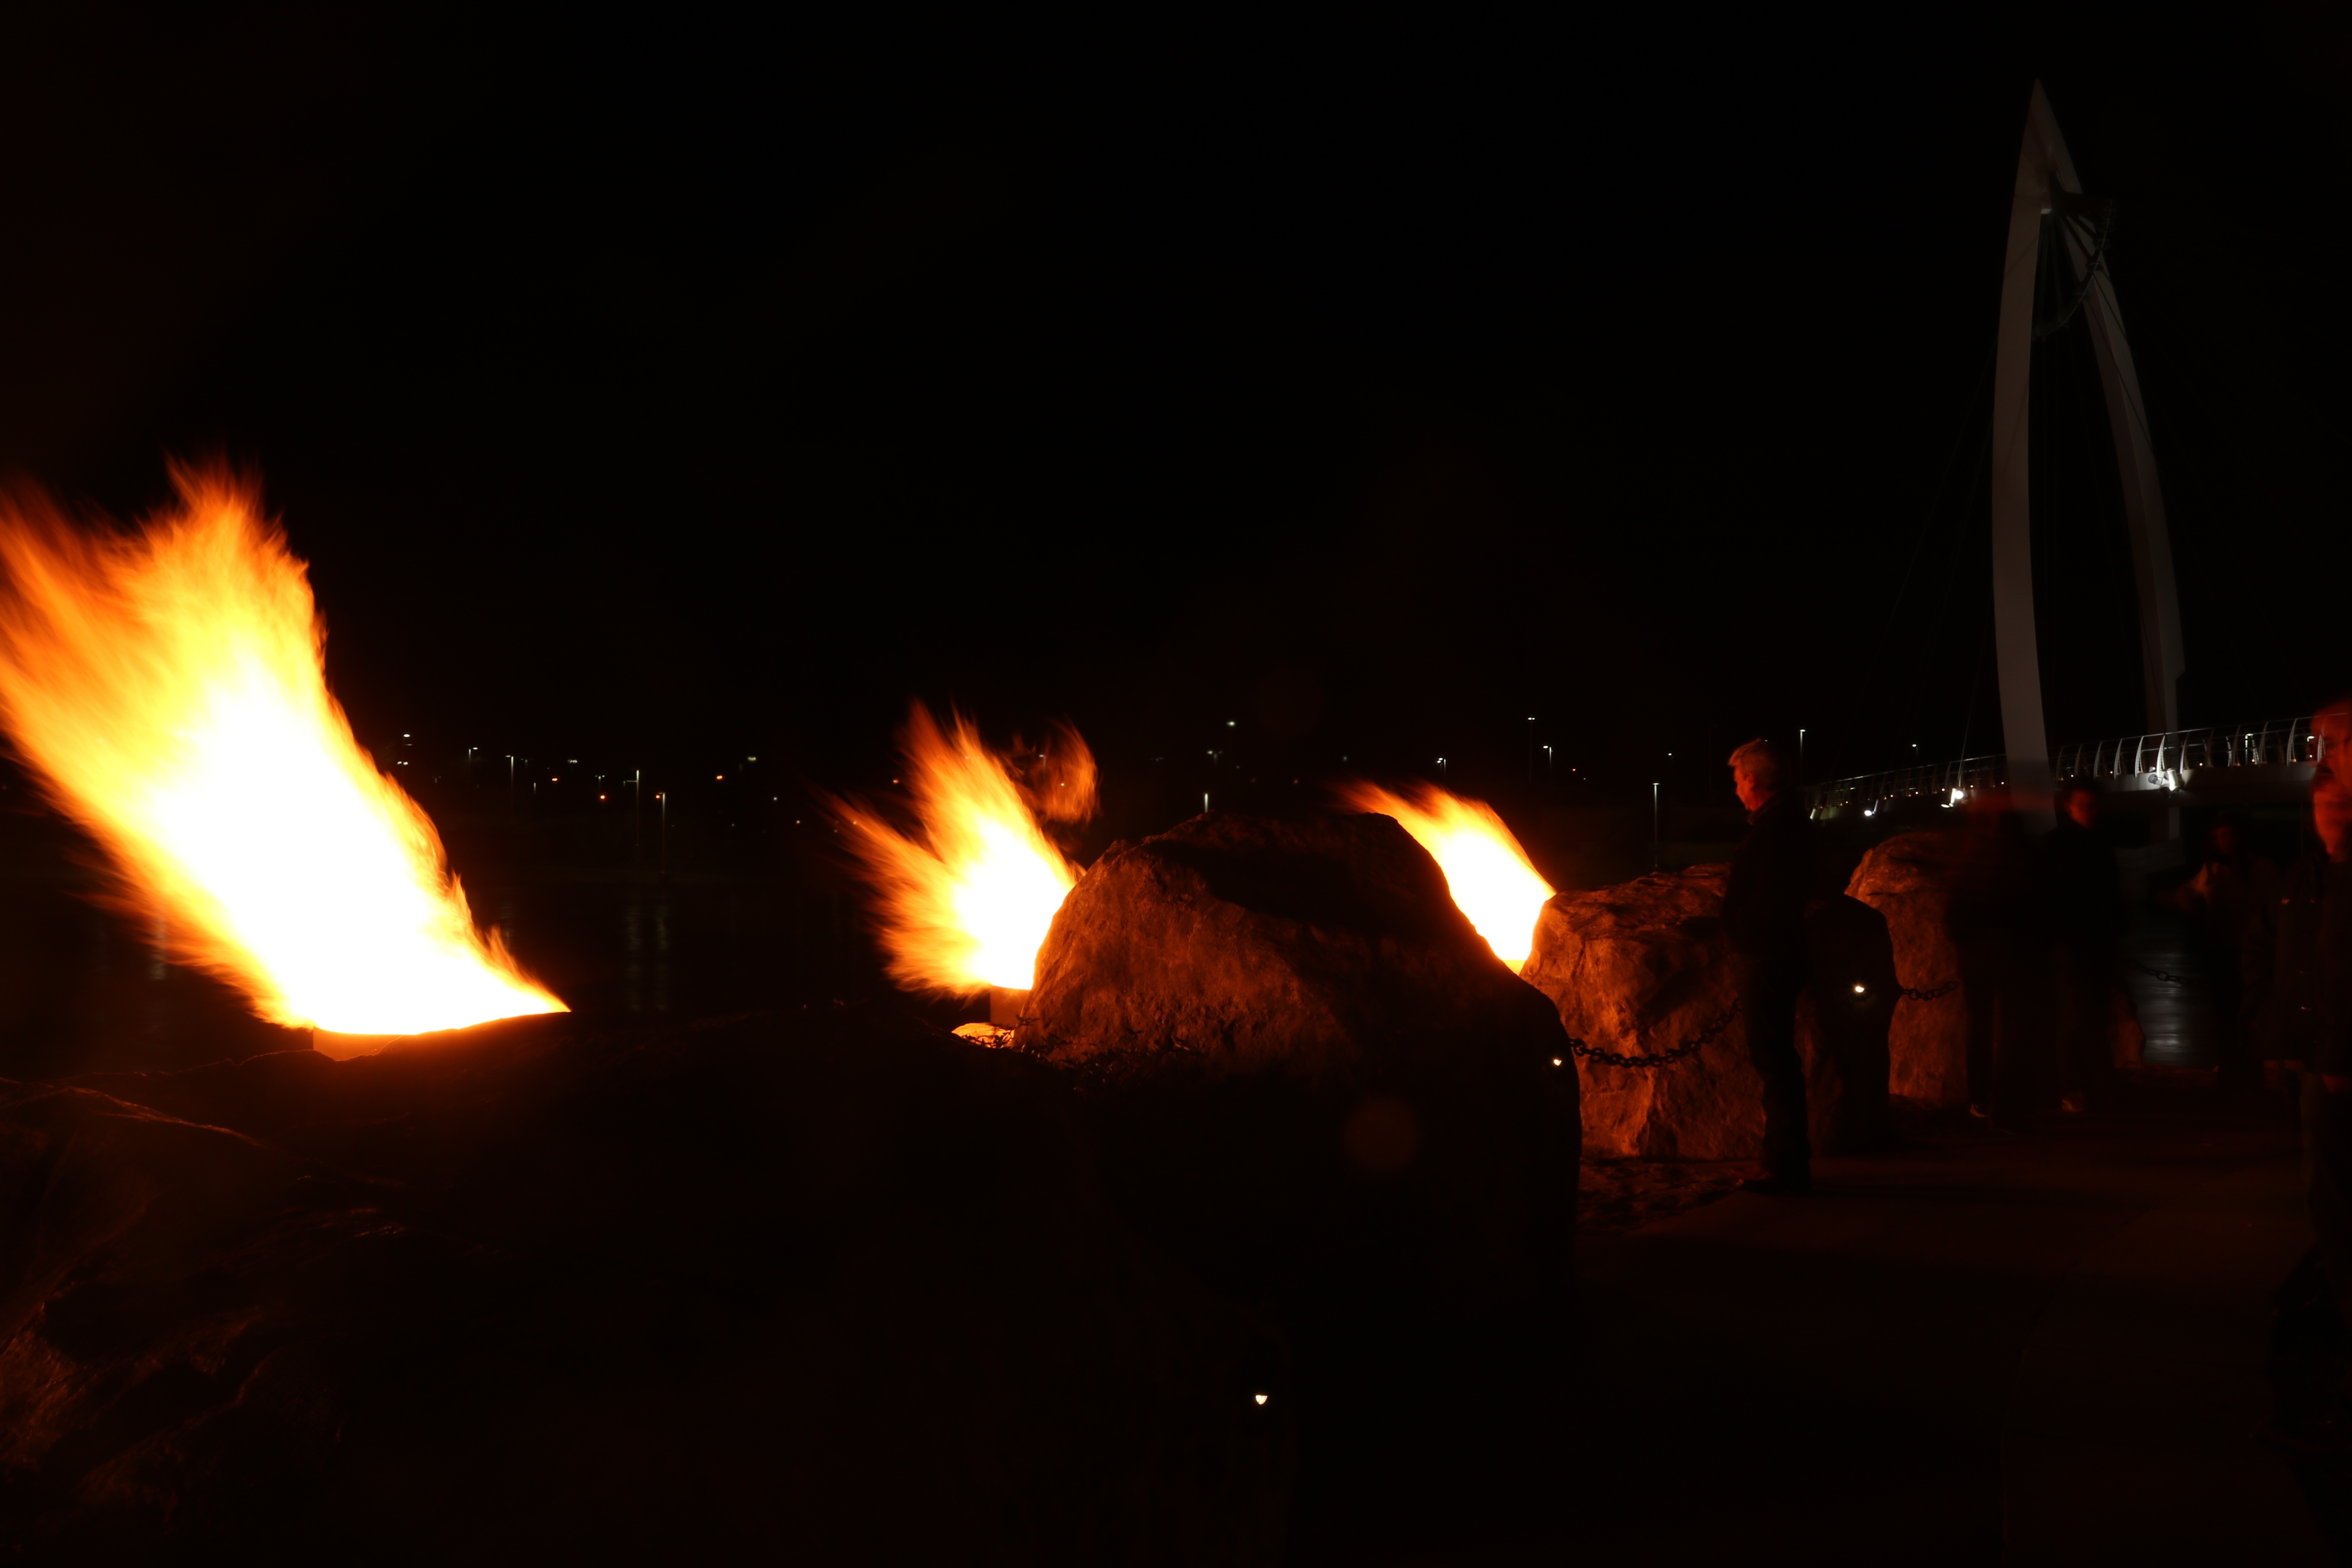
night, fire, darkness, campfire, bonfire, geological phenomenon